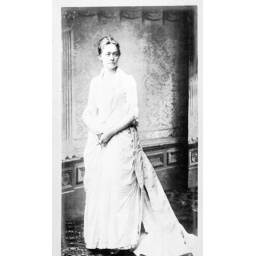
Lady in white dress